Land mines in Cambodia

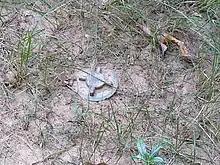
An anti-personnel mine on display at APOPO Visitor's Center in Siem Reap

The Chinese-made land mines in Cambodia were placed by the Cambodian factions (including the Lon Nol, Khmer Rouge, the Heng Samrin and Hun Sen regimes, as well as the Coalition Government of Democratic Kampuchea who, with international support retained the UN seat throughout much of the 1980s) which clashed during the Civil War in Cambodia in the 1970s and 1980s. The Dangrek genocide in June 1979 was in great part due to civilian victims crossing over land mines placed along the border by Thai, Vietnamese and Khmer Rouge contingents. They were placed in the whole territory of the country. A common problem Cambodians faced with the anti-personnel mines is that even those who placed the mines didn't have maps or memory of their location.